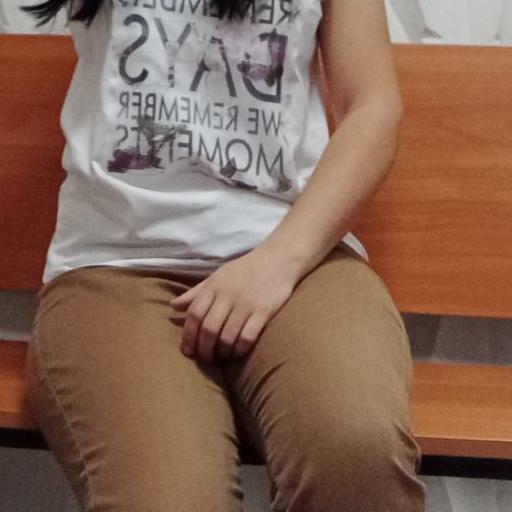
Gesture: no_gesture